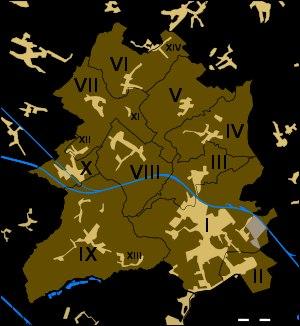
Péruwelz est une ville francophone de Belgique située en Région wallonne dans la province de Hainaut.